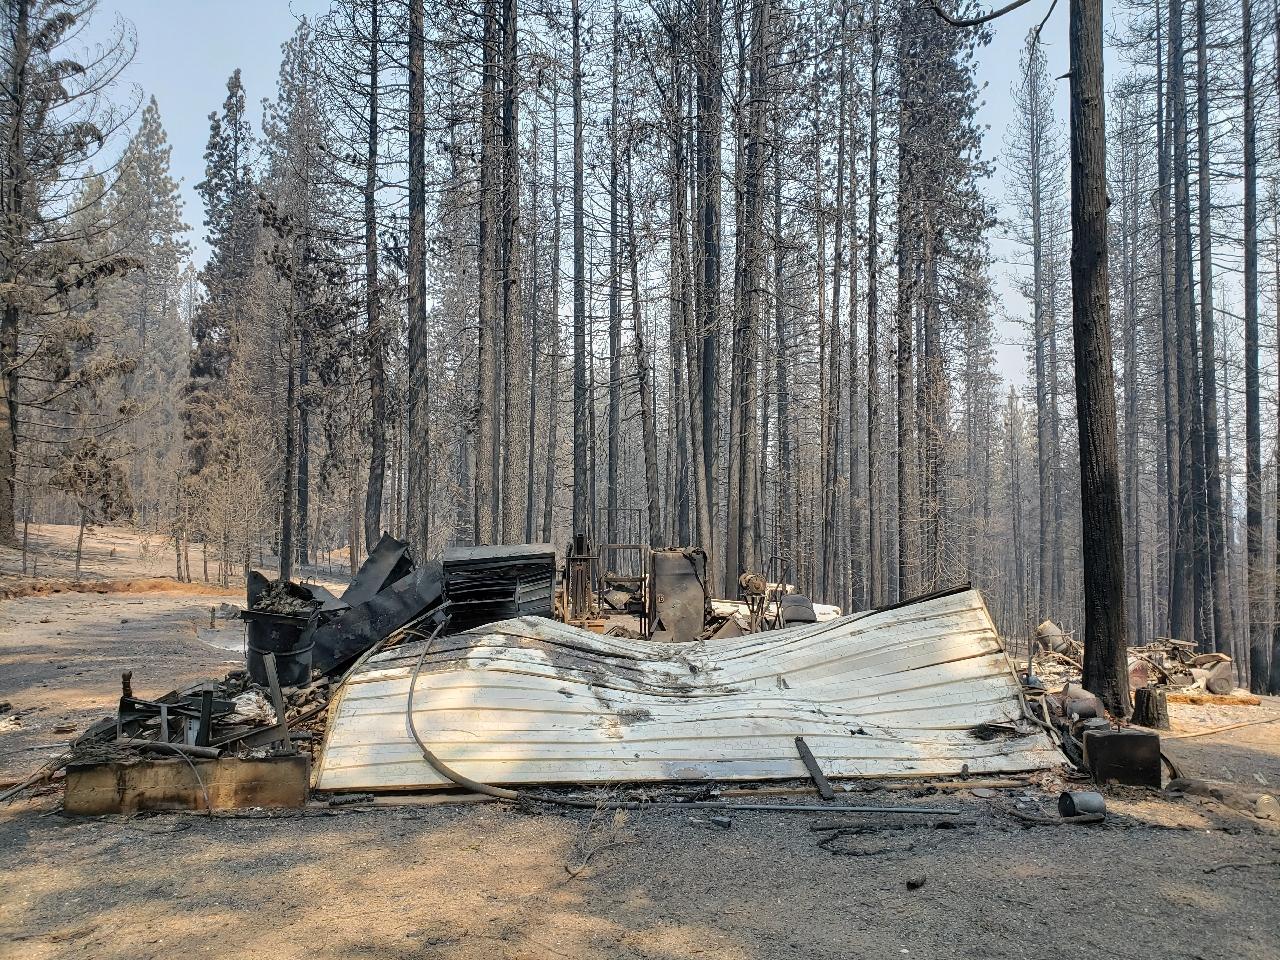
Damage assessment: destroyed